Culture of Kerala

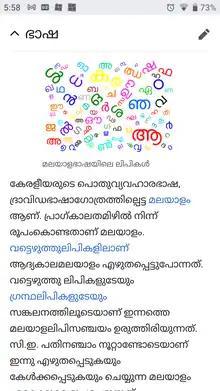
Malayalam in mobile phone

The Sangam literature can be considered as the ancient predecessor of Malayalam. Malayalam literature is ancient in origin, and includes such figures as the 14th century Niranam poets (Madhava Panikkar, Sankara Panikkar and Rama Panikkar), whose works mark the dawn of both modern Malayalam language and indigenous Keralite poetry. Some linguists claim that an inscription found from Edakkal Caves, Wayanad, which belongs to 3rd century CE (approximately 1,800 years old), is the oldest available inscription in Malayalam, as they contain two modern Malayalam words, "Ee" (This) and "Pazhama" (Old), those are not found even in the Oldest form of Tamil. Sangam works can be considered as the ancient predecessor of Malayalam. The origin of Malayalam calendar dates back to year 825 CE. It is generally agreed that the Quilon Syrian copper plates of 849/850 CE is the available oldest inscription written in Old Malayalam. For the first 600 years of Malayalam calendar, the literature mainly consisted of the oral Ballads such as "Vadakkan Pattukal" (Northern Songs) in North Malabar and "Thekkan Pattukal" (Southern songs) in Southern Travancore. The earliest known literary works in Malayalam are "Ramacharitam" and "Thirunizhalmala", two epic poems written in Old Malayalam. Malayalam literature has been presented with 6 Jnanapith awards, the second-most for any Dravidian language and the third-highest for any Indian language.